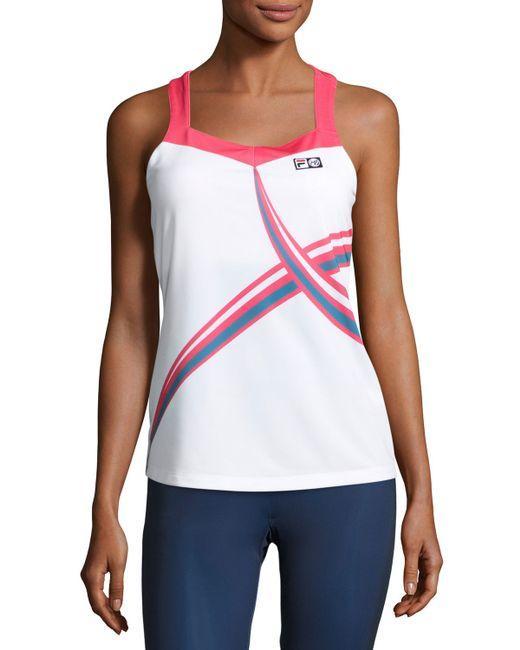
Weißes und rosa Oberteil mit blauer Unterseite